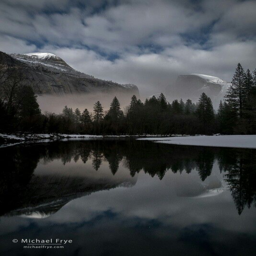
catskill high peaks mountain and half dome along the merged river